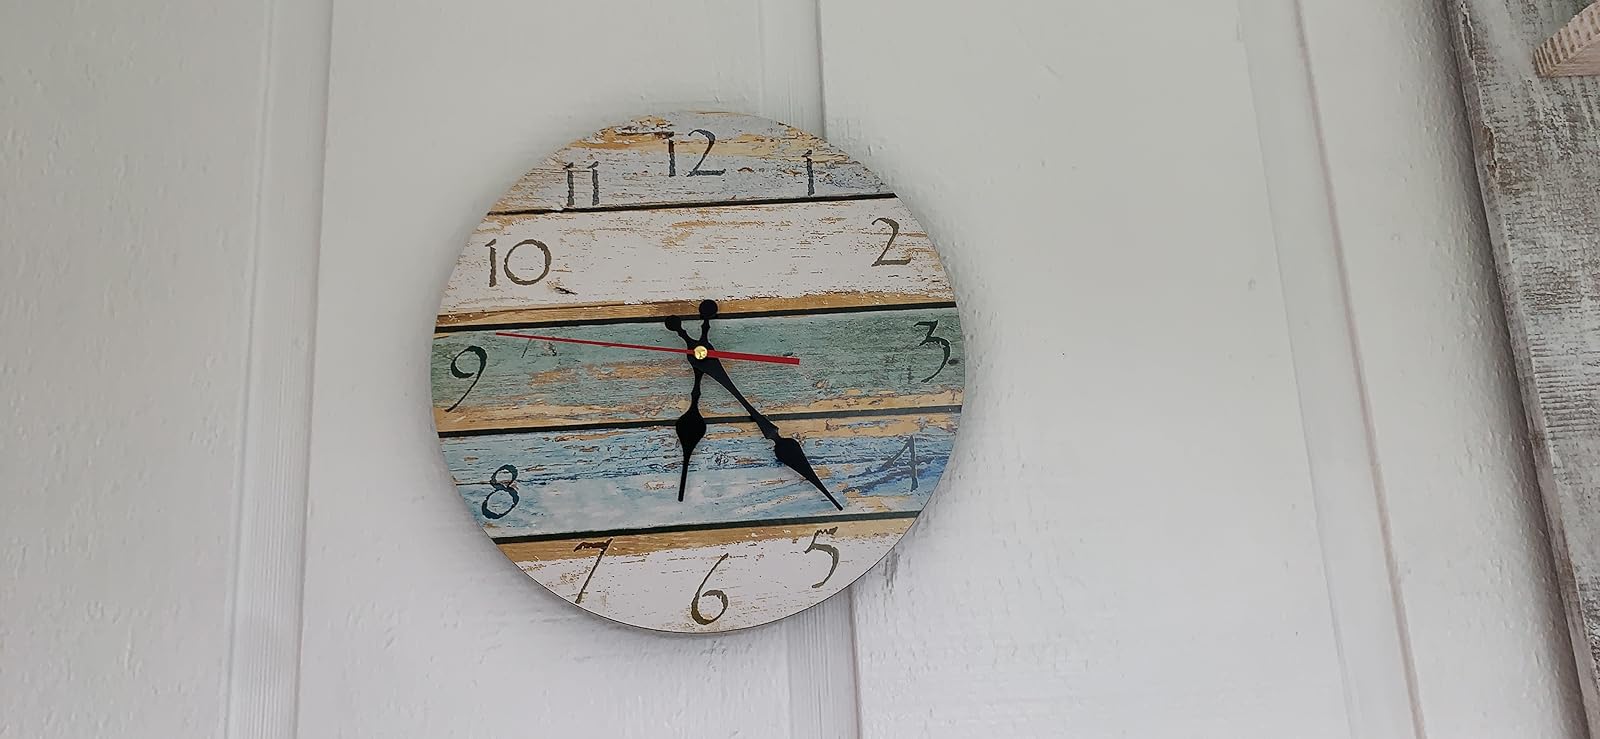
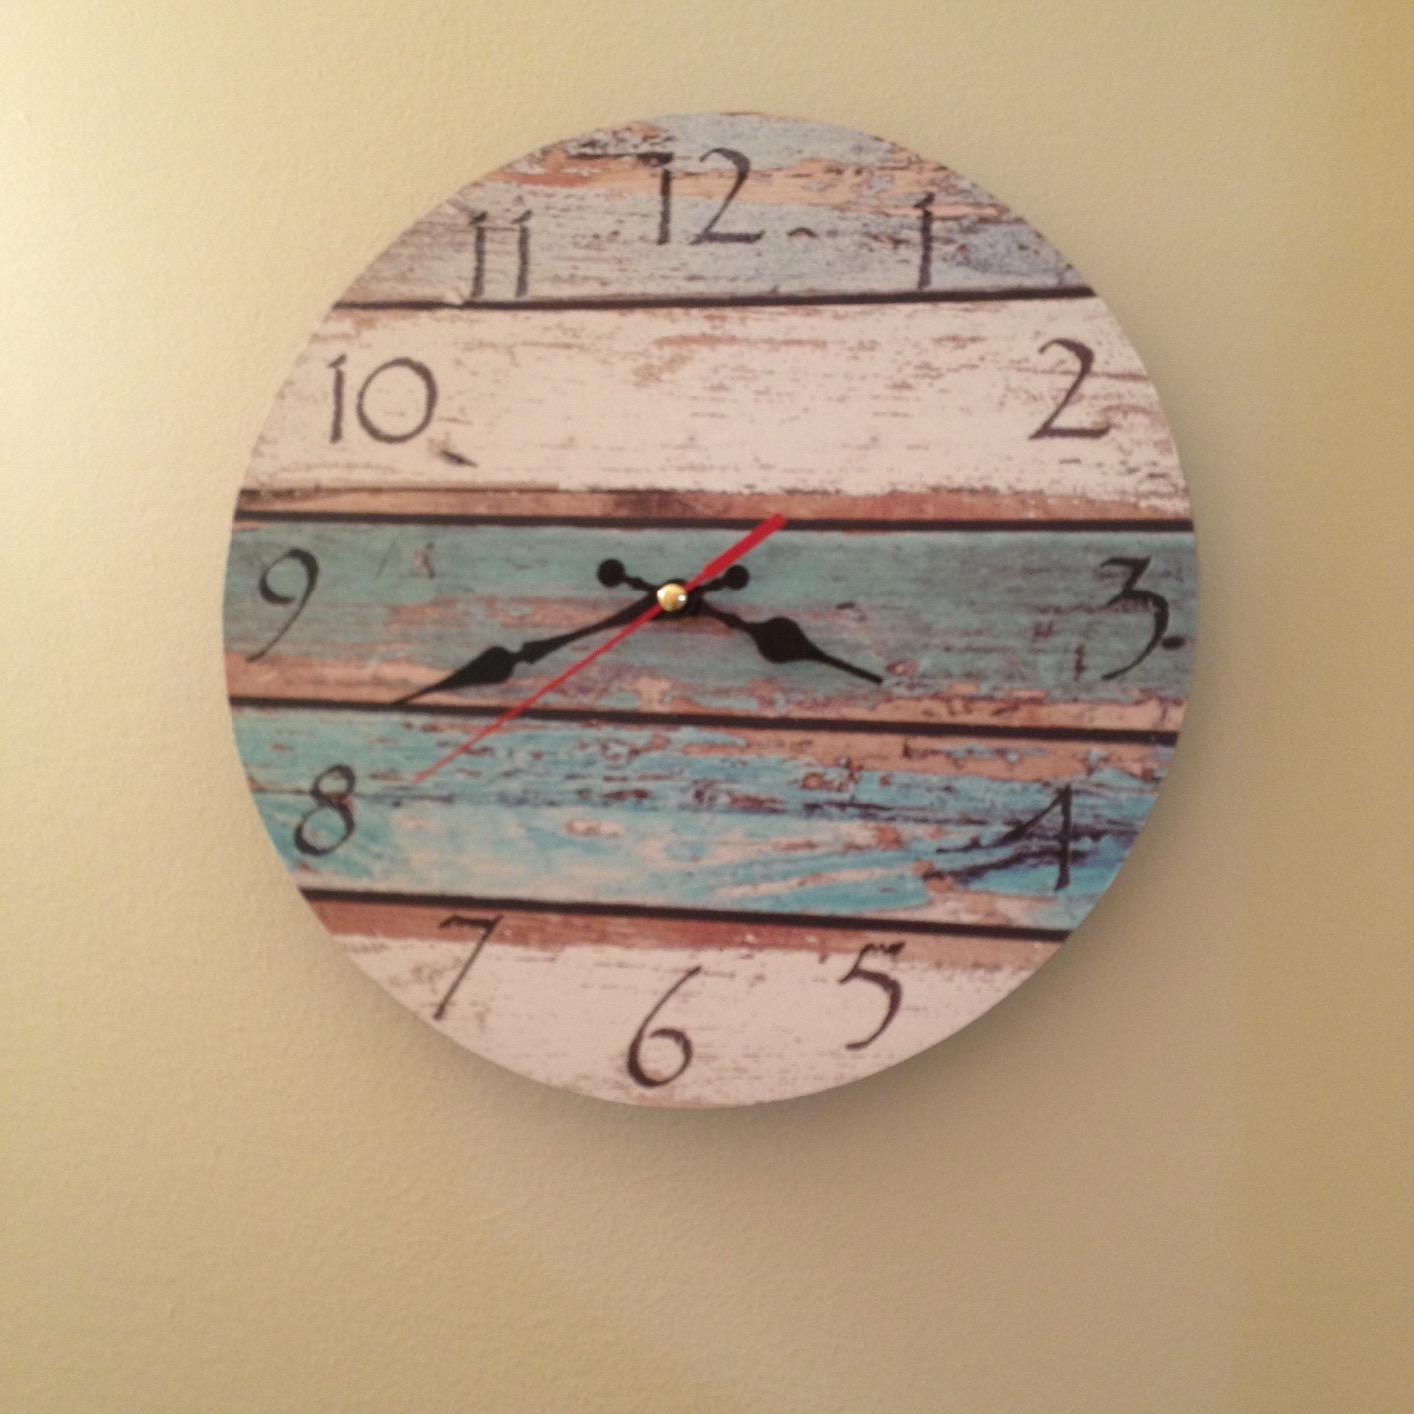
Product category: clock
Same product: yes